Świdnik

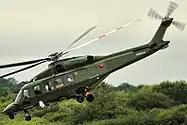
AW149

In 2010, AgustaWetland acquired PZL-Swidnik. Following this, the factory began production of a new type of medium-lift military helicopter, the AgustaWestland AW149.